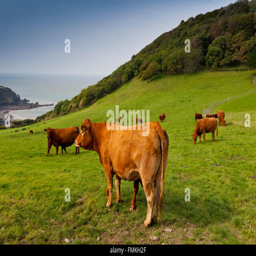
cattle and calves grazing in the field below organization